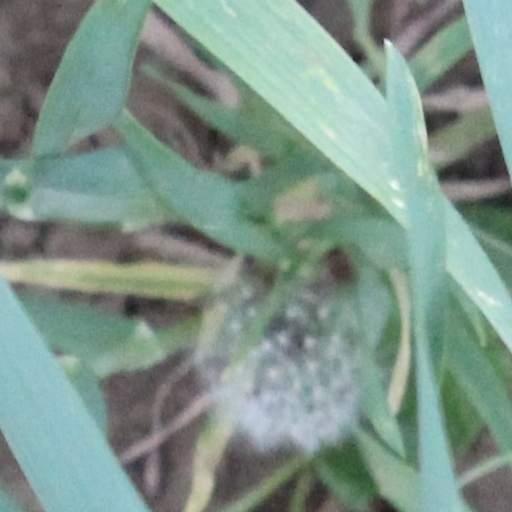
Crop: wheat